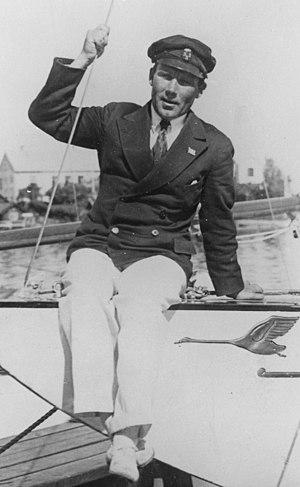
Tore Anton Holm est un skipper suédois né le 25 novembre 1896 à Gamleby et mort le 15 novembre 1977 dans la même ville.